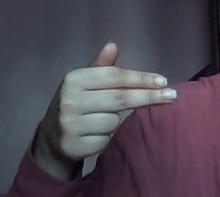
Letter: ghain